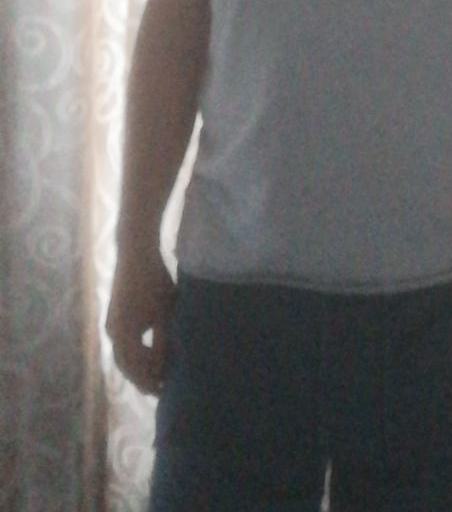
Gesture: no_gesture